Library of the Surgeon General's Office

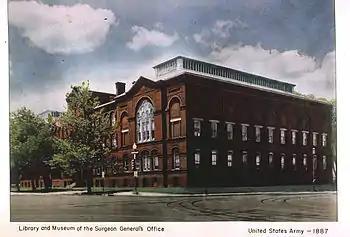
The Army Medical Museum and Library building housed the US Army's medical library from 1887 until 1956. "Old Red", as it was affectionately known, was located on the National Mall in Washington, DC. It was razed in 1969.

The Library of the Surgeon General's Office, later called the Army Medical Library, was the institutional medical literature repository of the U.S. Army Surgeon General from 1836 to 1956 when it was transformed into the National Library of Medicine.